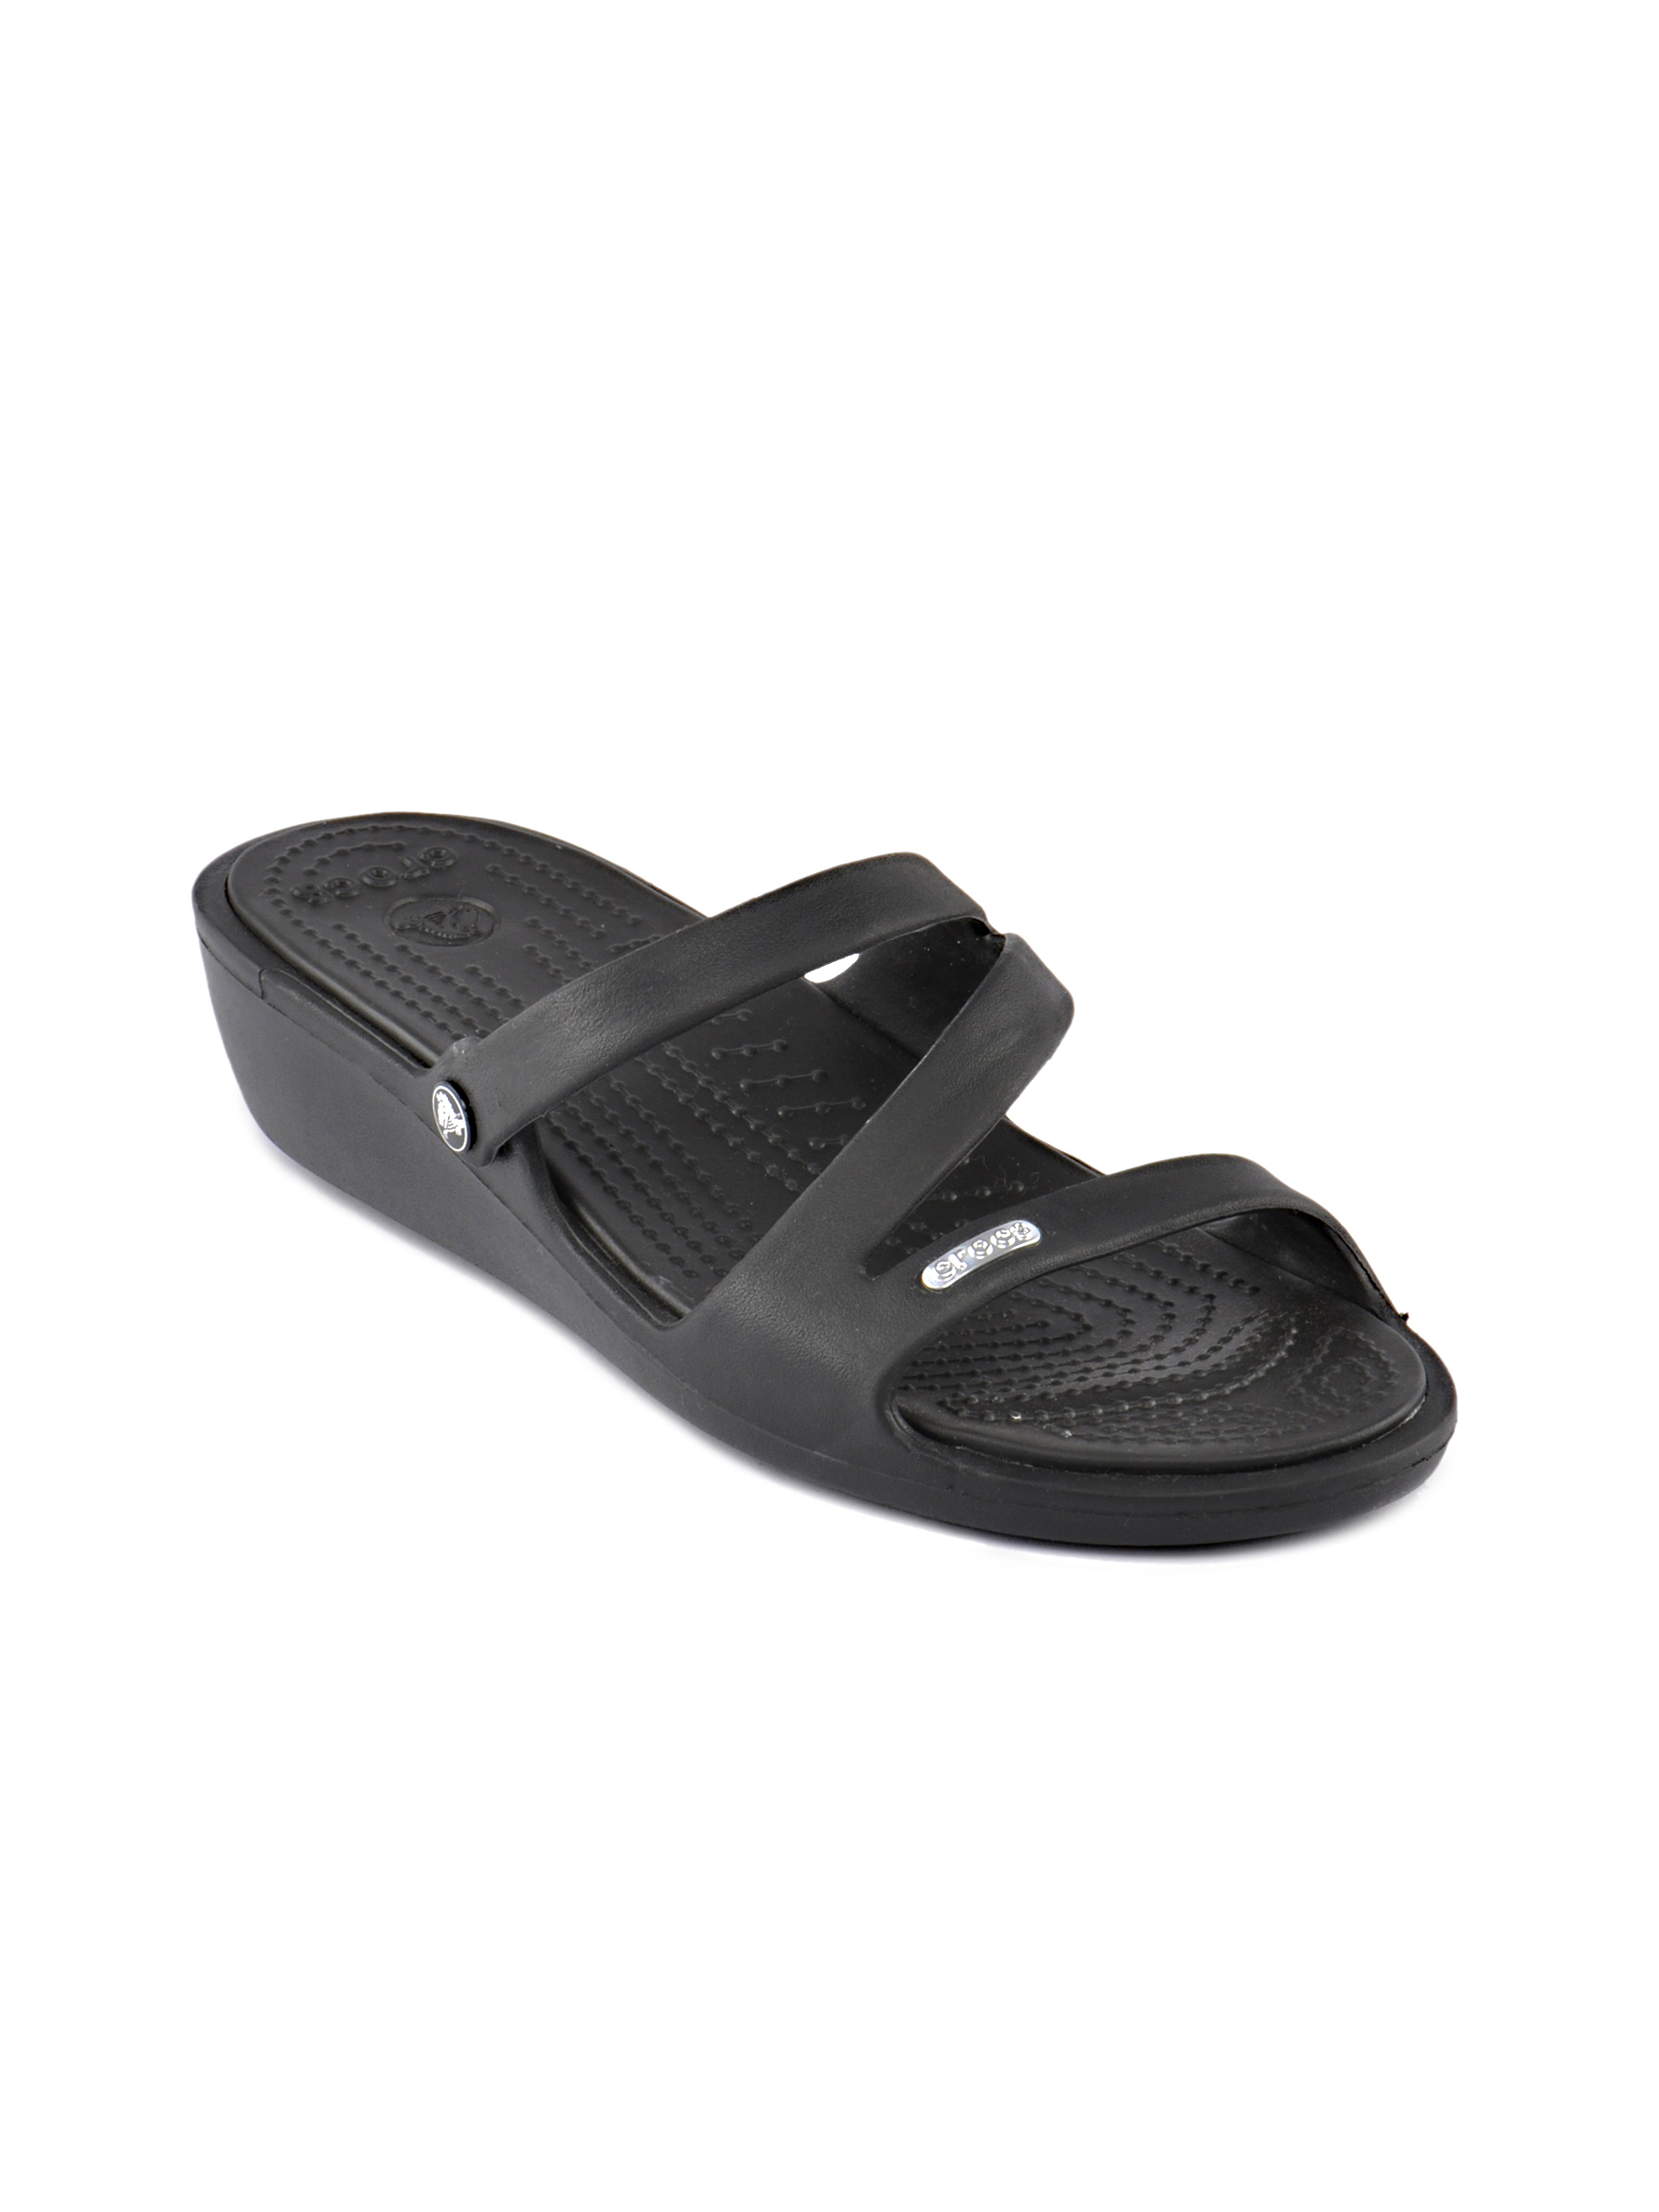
Crocs Patricia Women Black Sandal
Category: Footwear / Flip Flops / Flip Flops
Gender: Women
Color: Black
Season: Fall 2011
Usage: Casual